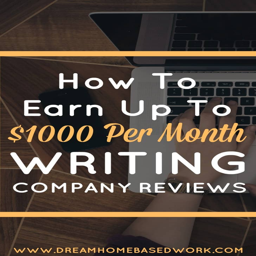
if you have a talent for writing you could earn an income up to $1000 per month from home , writing reviews for various brands .